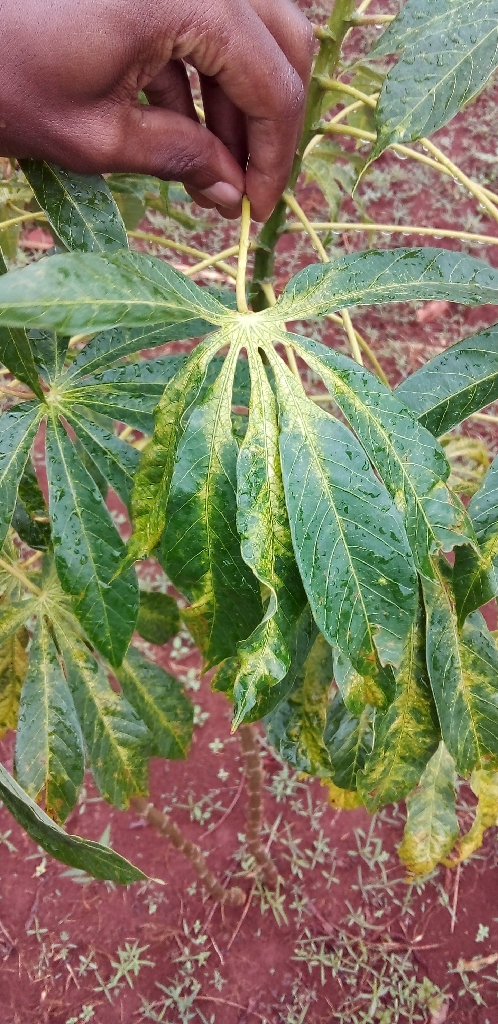
Label: cassava mosaic disease (cmd)